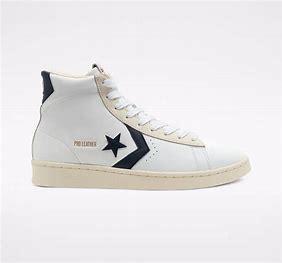
Brand: Converse
Model: Pro Leather